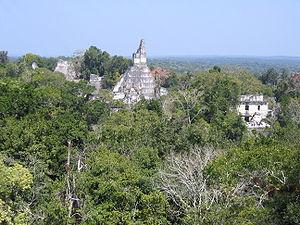
Tikal est l'un des plus grands sites archéologiques et centres urbains de la civilisation maya précolombienne. Elle est située dans la région archéologique du bassin du Petén dans ce qui constitue maintenant le nord du Guatemala. Situé dans le département du Petén, le site fait partie du parc national de Tikal du Guatemala, créé le 26 mai 1955. En 1979, il a été inscrit au Patrimoine mondial de l’UNESCO.